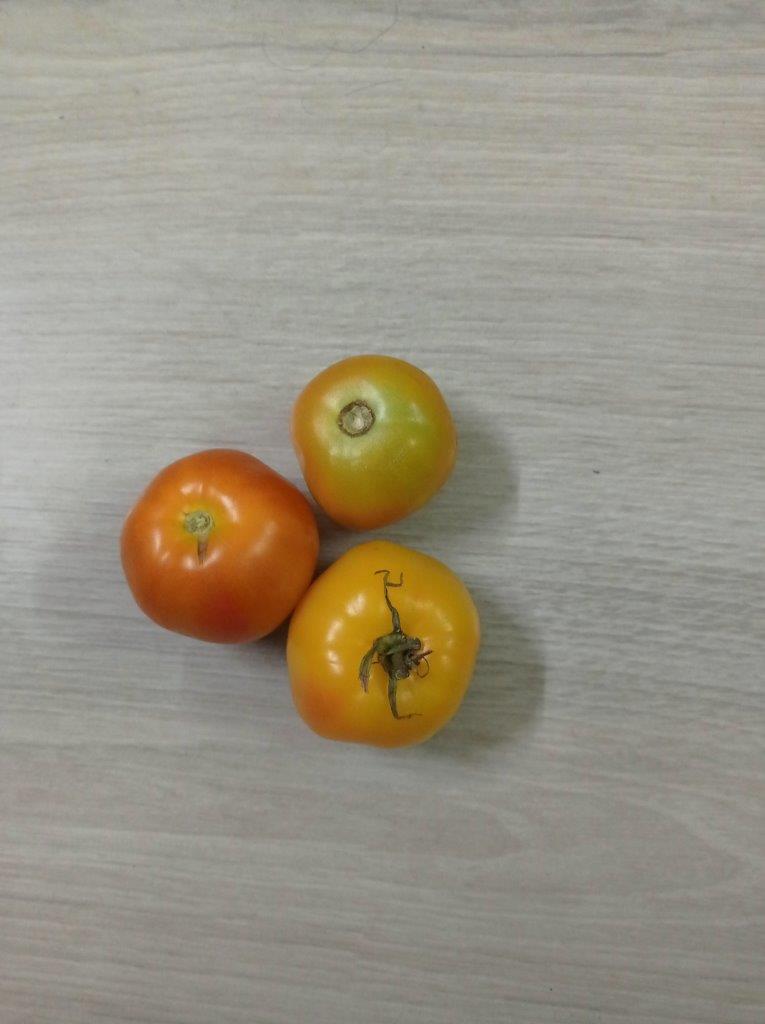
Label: Fresh